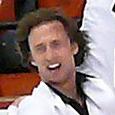
Age: 25